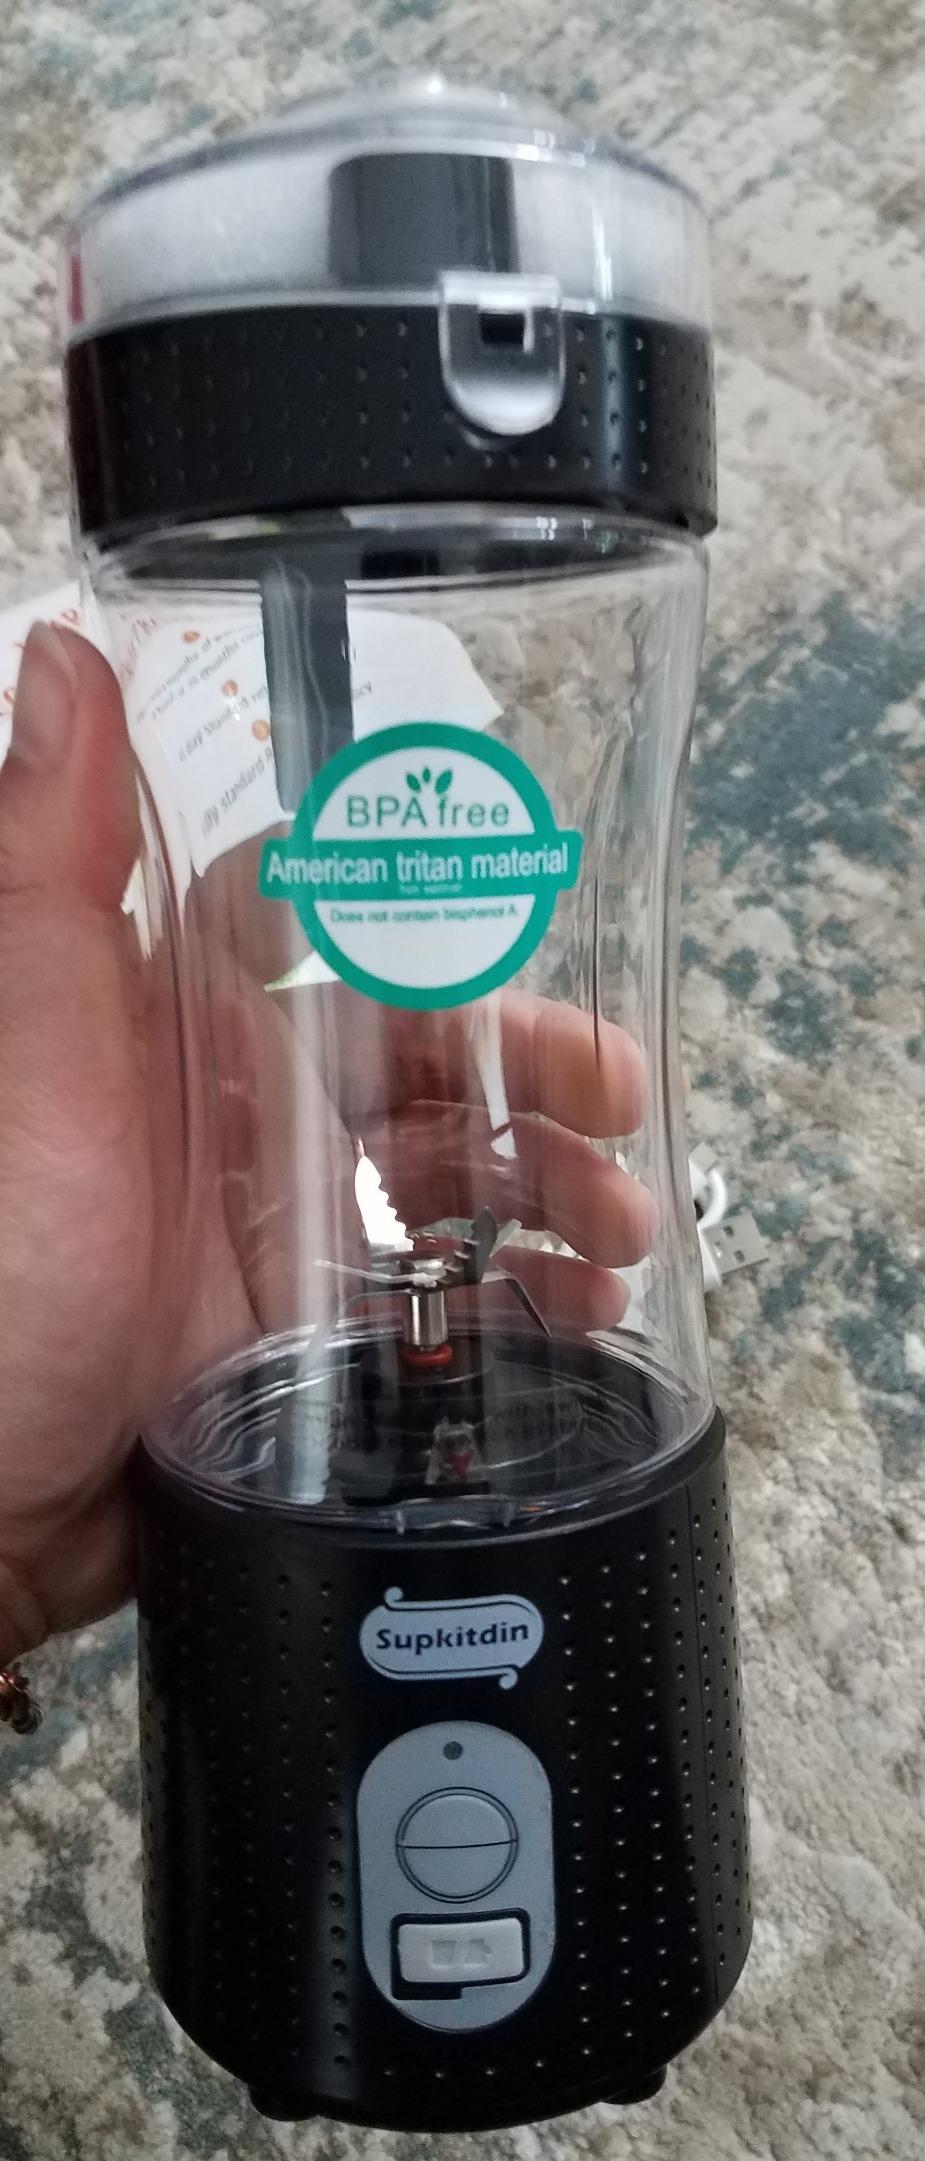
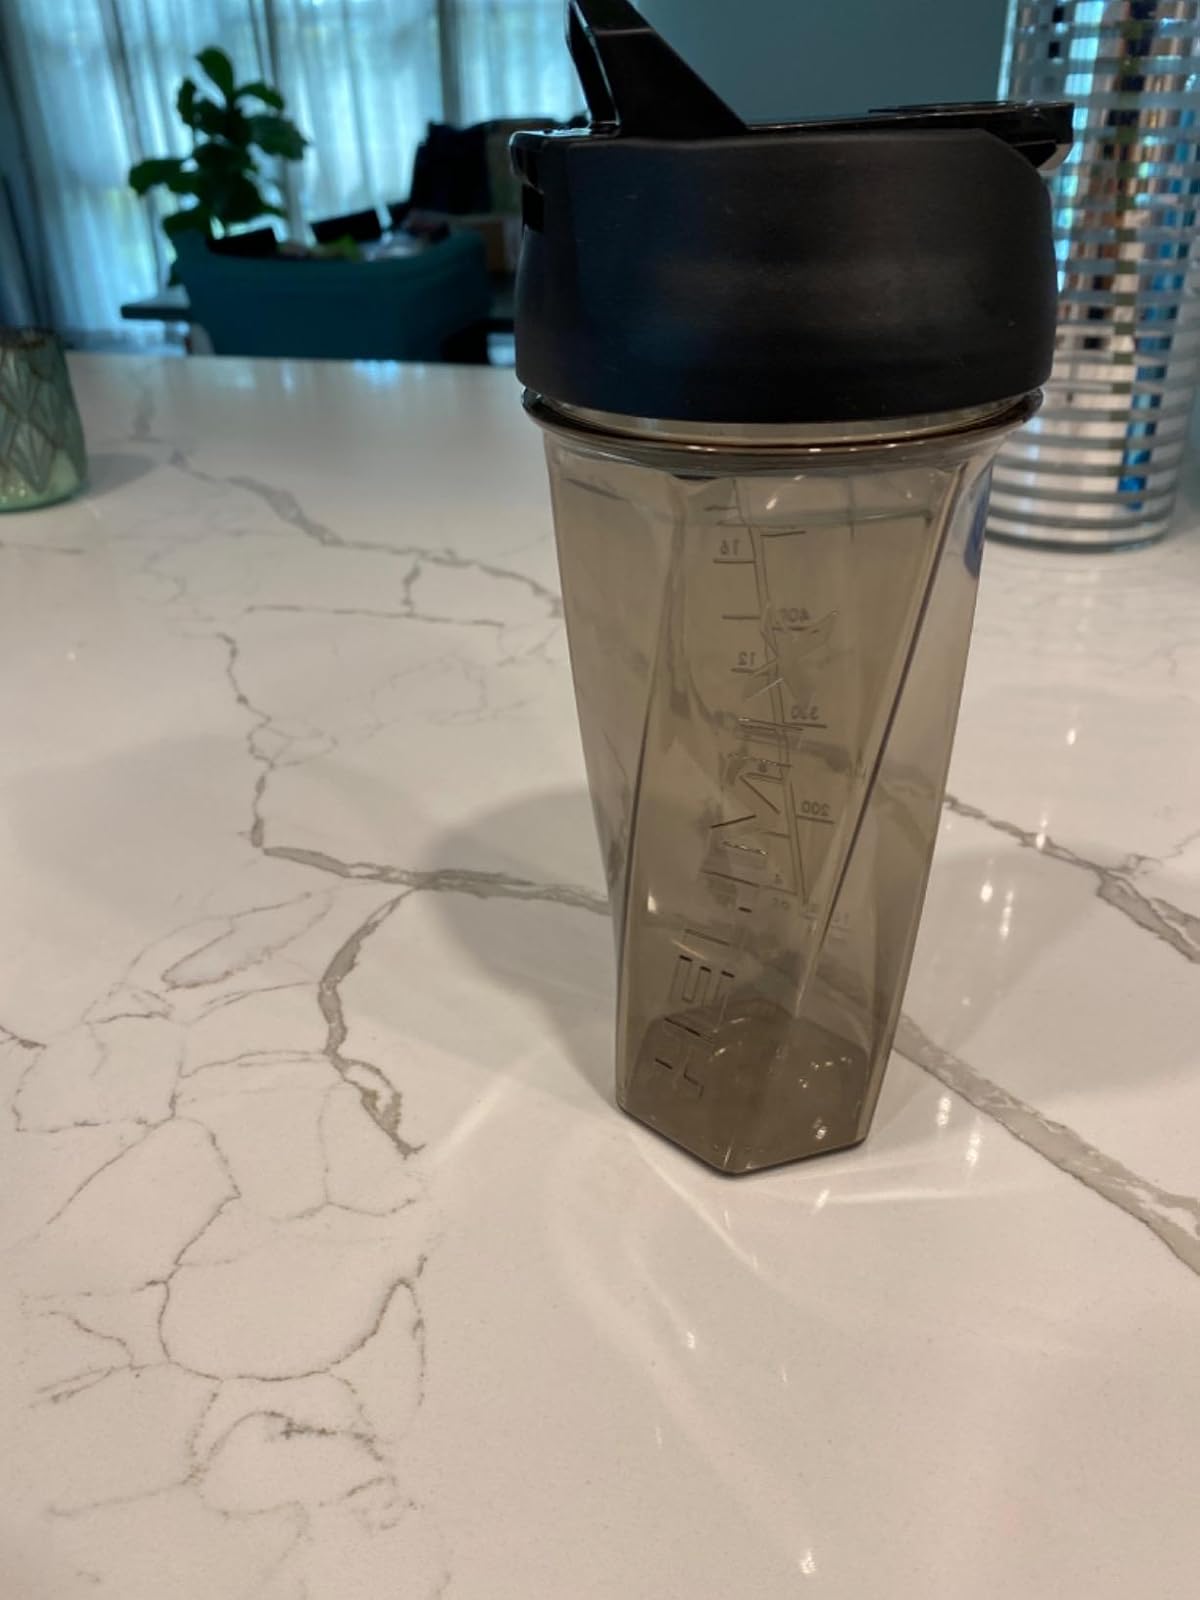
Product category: items_blender
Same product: no